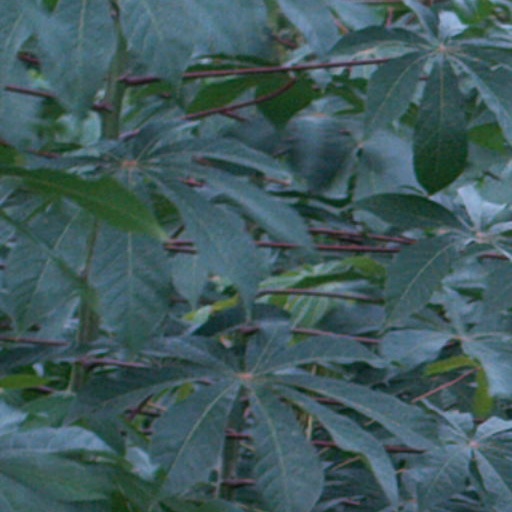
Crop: cassava